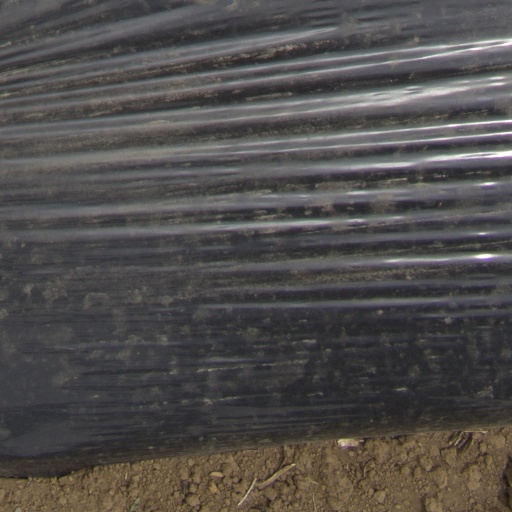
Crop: Jerusalem artichoke